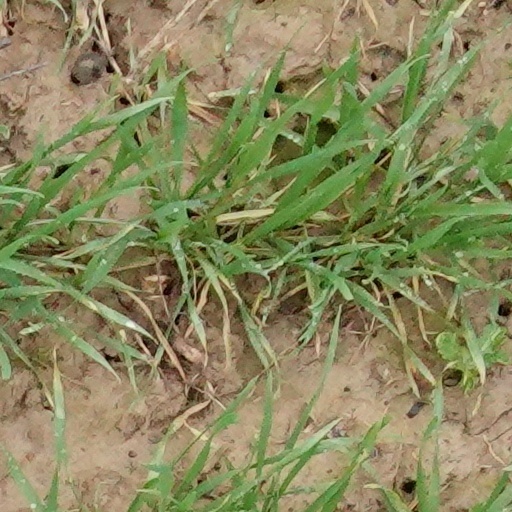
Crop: wheat